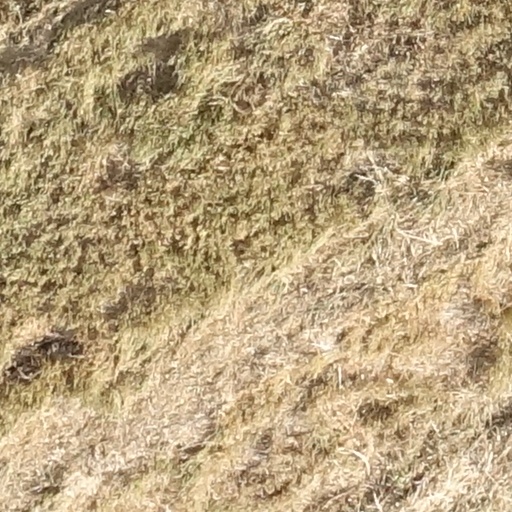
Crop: sorghum